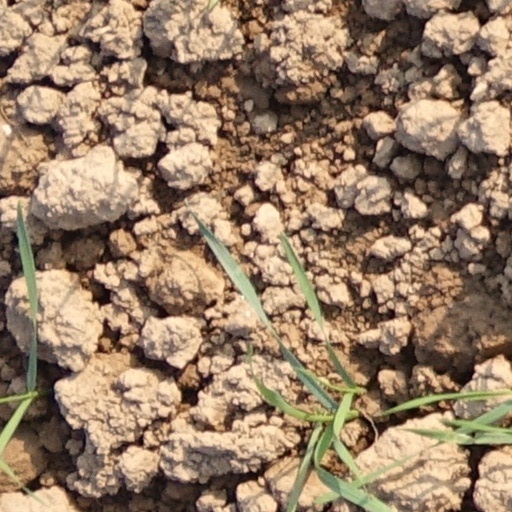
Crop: wheat